Sky position (RA, Dec in degrees): 181.815, 15.204
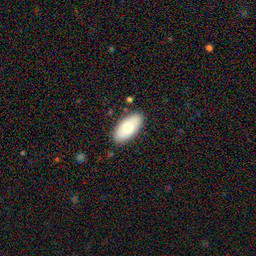
Galaxy morphology: In-between Round Smooth Galaxies